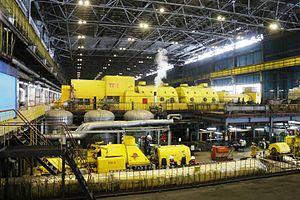
La centrale thermique d'Ekibastouz 1 est une centrale thermique alimentée au charbon située au Kazakhstan.